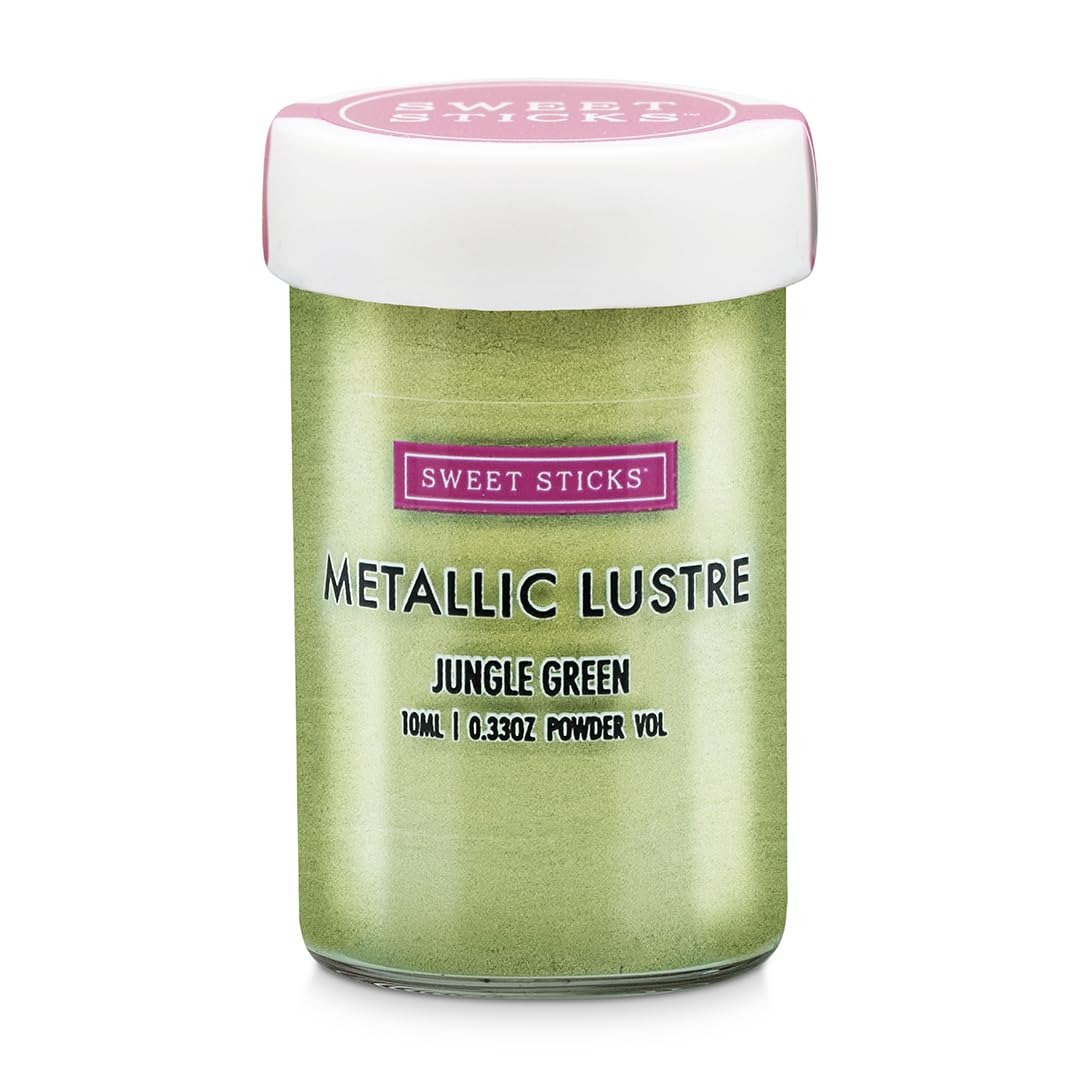
Item Name: Sweet Sticks Metallic Luster Dust Color Powder, 4 Grams Jungle Green
Bullet Point 1: Metallic mica-based pearlescent pigment powder
Bullet Point 2: 100-percent edible
Bullet Point 3: Dust straight onto chocolate for a gorgeous lush shimmer
Bullet Point 4: Or add clear liquid and mix it to form your own paint to paint on fondant, royal icing, ganache
Bullet Point 5: Thin it out just a little more and you can even pop it into your airbrush machine for large surfaces
Product Description: <b>Sweet Sticks Metallic Luster Dust Color Powder</b><br><br> These metallic mica-based pearlescent pigment powders are 100-percent edible and are the perfect addition to your cakes, cookies and desserts.<br><br> Designed to dust straight onto chocolate for a gorgeous lush shimmer or add clear liquid and mix it to form your own paint to paint on fondant, royal icing, ganache and more. <br><br>Thin it out just a little more and you can even pop it into your airbrush machine for large surfaces.<br><br> Feel confident buying from the Sweet Sticks luster range knowing the lusters are kosher certified by Kosher Australia and are also vegan friendly.<br><br> Packaged in a premium glass jar with a silicon lid for ease and stability when using on your treats.
Value: 0.14
Unit: Ounce

Price: 11.78